Mike Judge

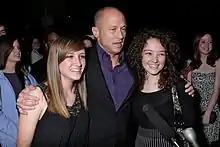
Judge with his daughters at the Paramount Theatre (Austin, Texas), February 8, 2009

Judge married Francesca Morocco in 1989; they divorced in 2009. Together they have two daughters. He has a son with Katrina Holden Bronson. The family lives in Austin, Texas, and Santa Monica, California, having previously resided in Malibu. Judge is a fan of the Ultimate Fighting Championship (UFC).